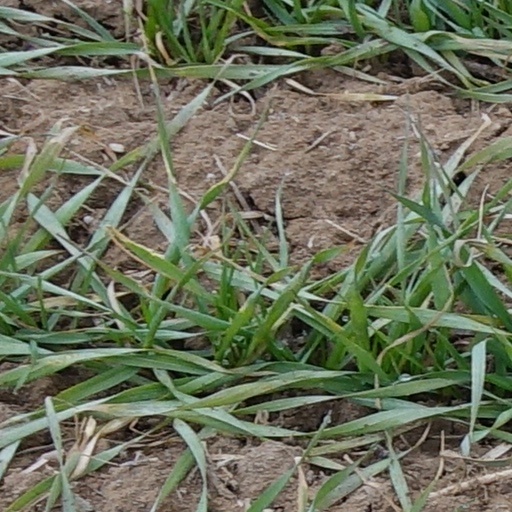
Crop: wheat